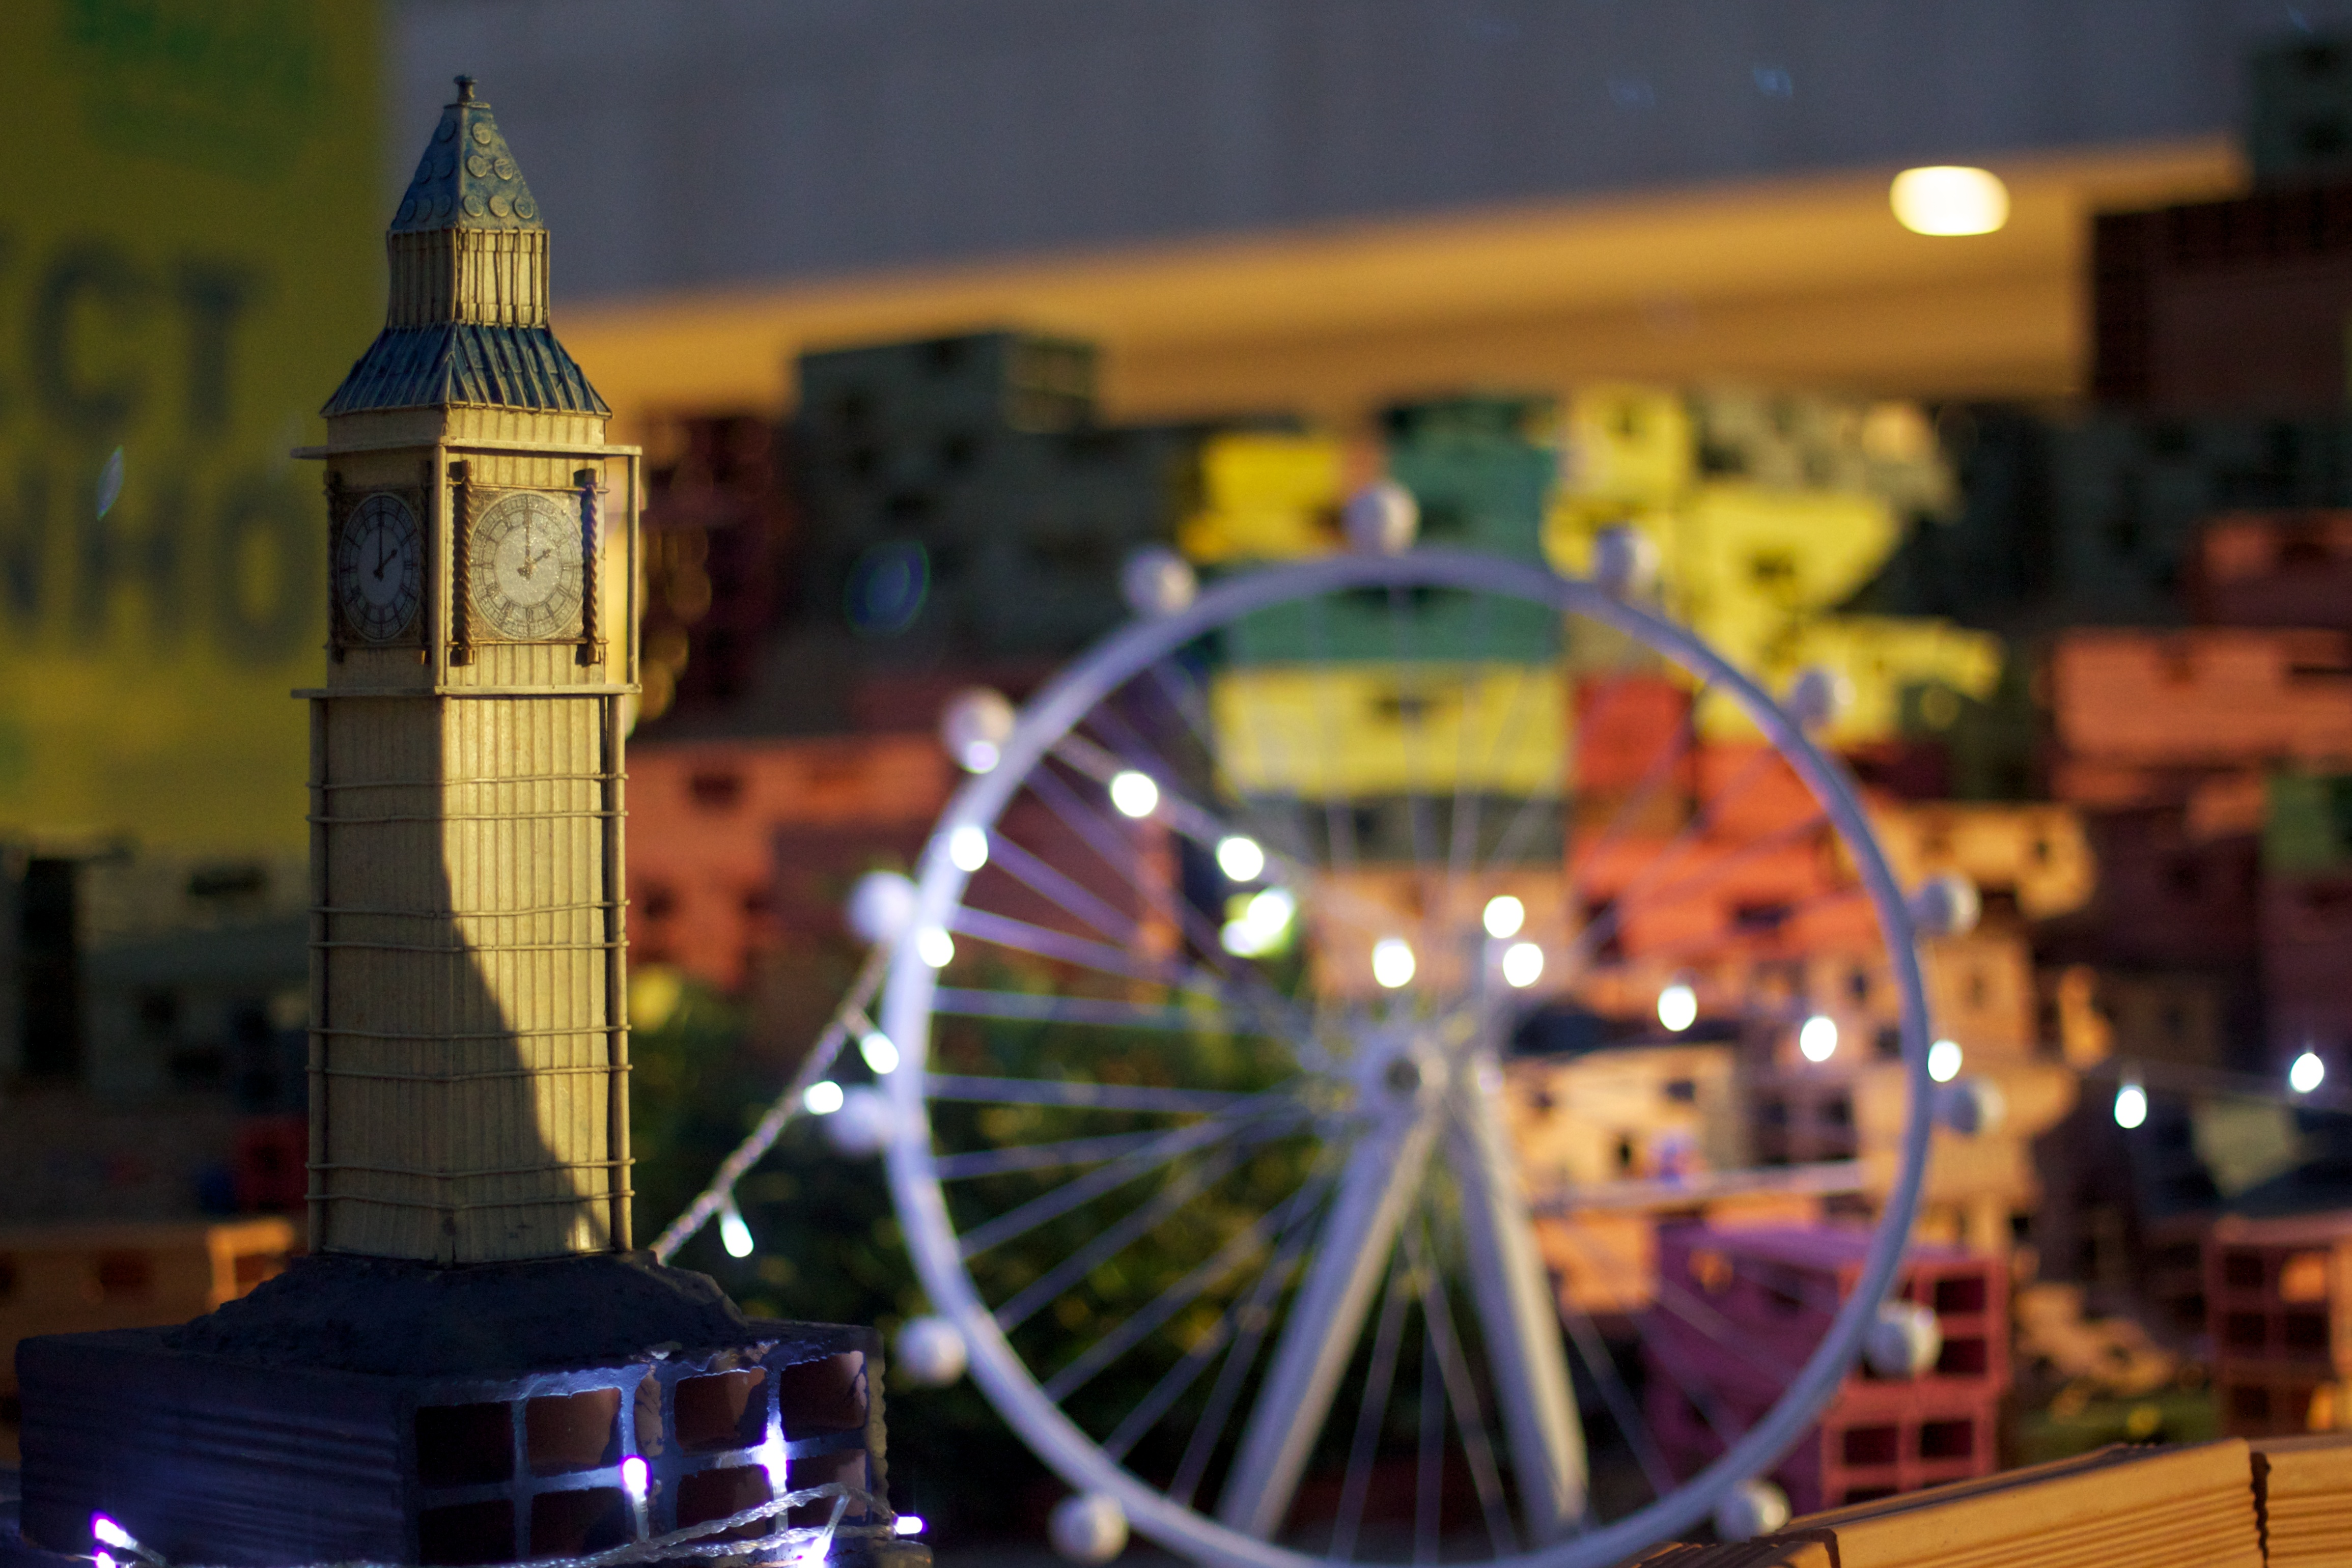
night, evening, color, toy